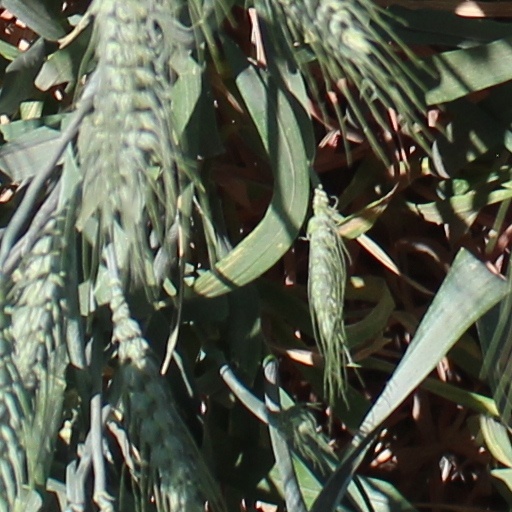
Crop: wheat